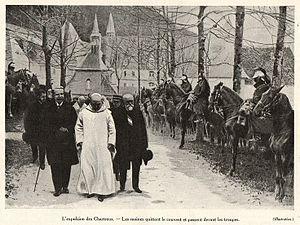
Fermeture de la Grande Chartreuse et expulsion des moines à la fin du mois d'avril 1903. Photo parue dans L'Illustration (mai 1903)
Saint-Pierre-de-Chartreuse est une commune française située dans le département de l'Isère, en région Auvergne-Rhône-Alpes.
Le monastère de la Grande Chartreuse est le premier monastère et la maison-mère des moines-ermites de l'ordre des Chartreux. Il est situé sur la commune de Saint-Pierre-de-Chartreuse, dans l'Isère, au pied du Grand Som, le quatrième plus haut sommet du massif de la Chartreuse.